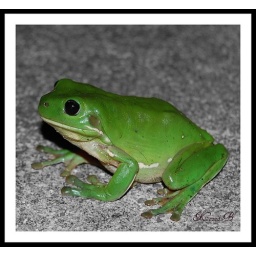
Practising with black and white and a dash of colour in photoshop